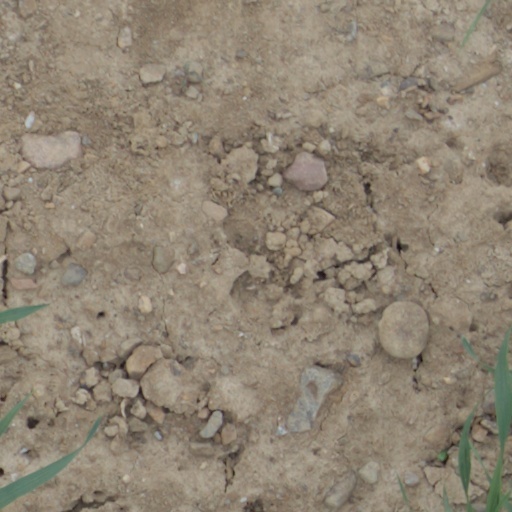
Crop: wheat